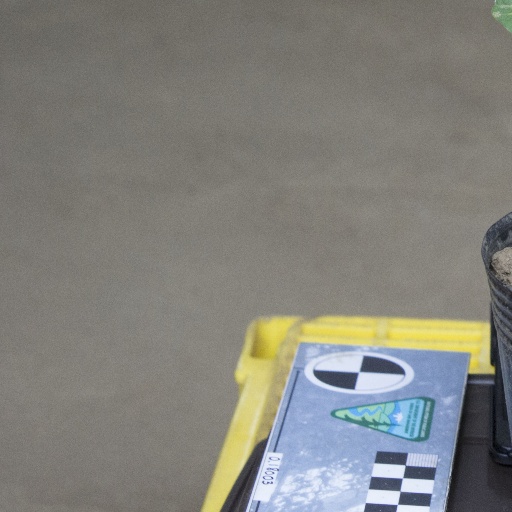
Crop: soybean